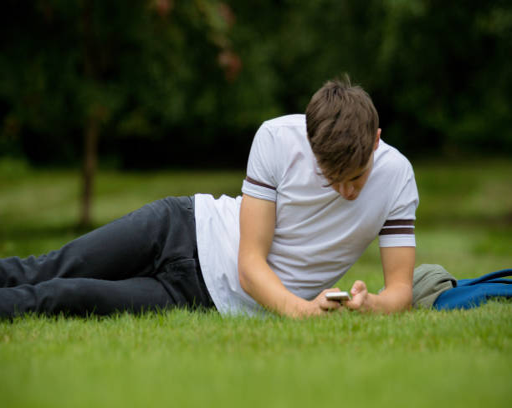
teenage boy laying on grass on a summers day